Antoine-Charles Taschereau

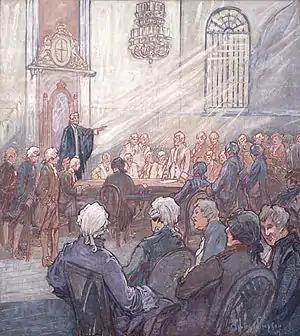
Legislative Assembly of Lower Canada, meeting in the Bishop's Chapel, Quebec

In 1830, at the age of 33, Taschereau was elected to the Legislative Assembly of Lower Canada for the district of Beauce, as a supporter of the Parti patriote, which at that time supported the seigneurial system. The district elected two members, and his fellow member was his nephew Pierre-Elzéar Taschereau, then aged 25. Antoine-Charles had broad support throughout the riding, including from some English-speaking voters. In the Assembly, he sometimes voted with the Government party, which supported the government of the Governor-General, but sometimes voted with the Patriot Party, which opposed the government. In the session of 1834, Taschereau was the chair of the committee which drafted the Ninety-Two Resolutions, which called on the British government to make substantial changes to the government of Lower Canada. The Legislative Assembly adopted the Resolutions by a large majority.